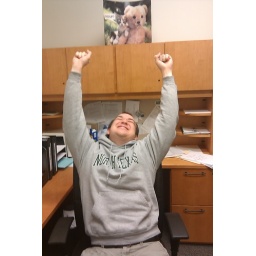
p.s. Nice cat &amp;amp; teddy bear picture in the background.